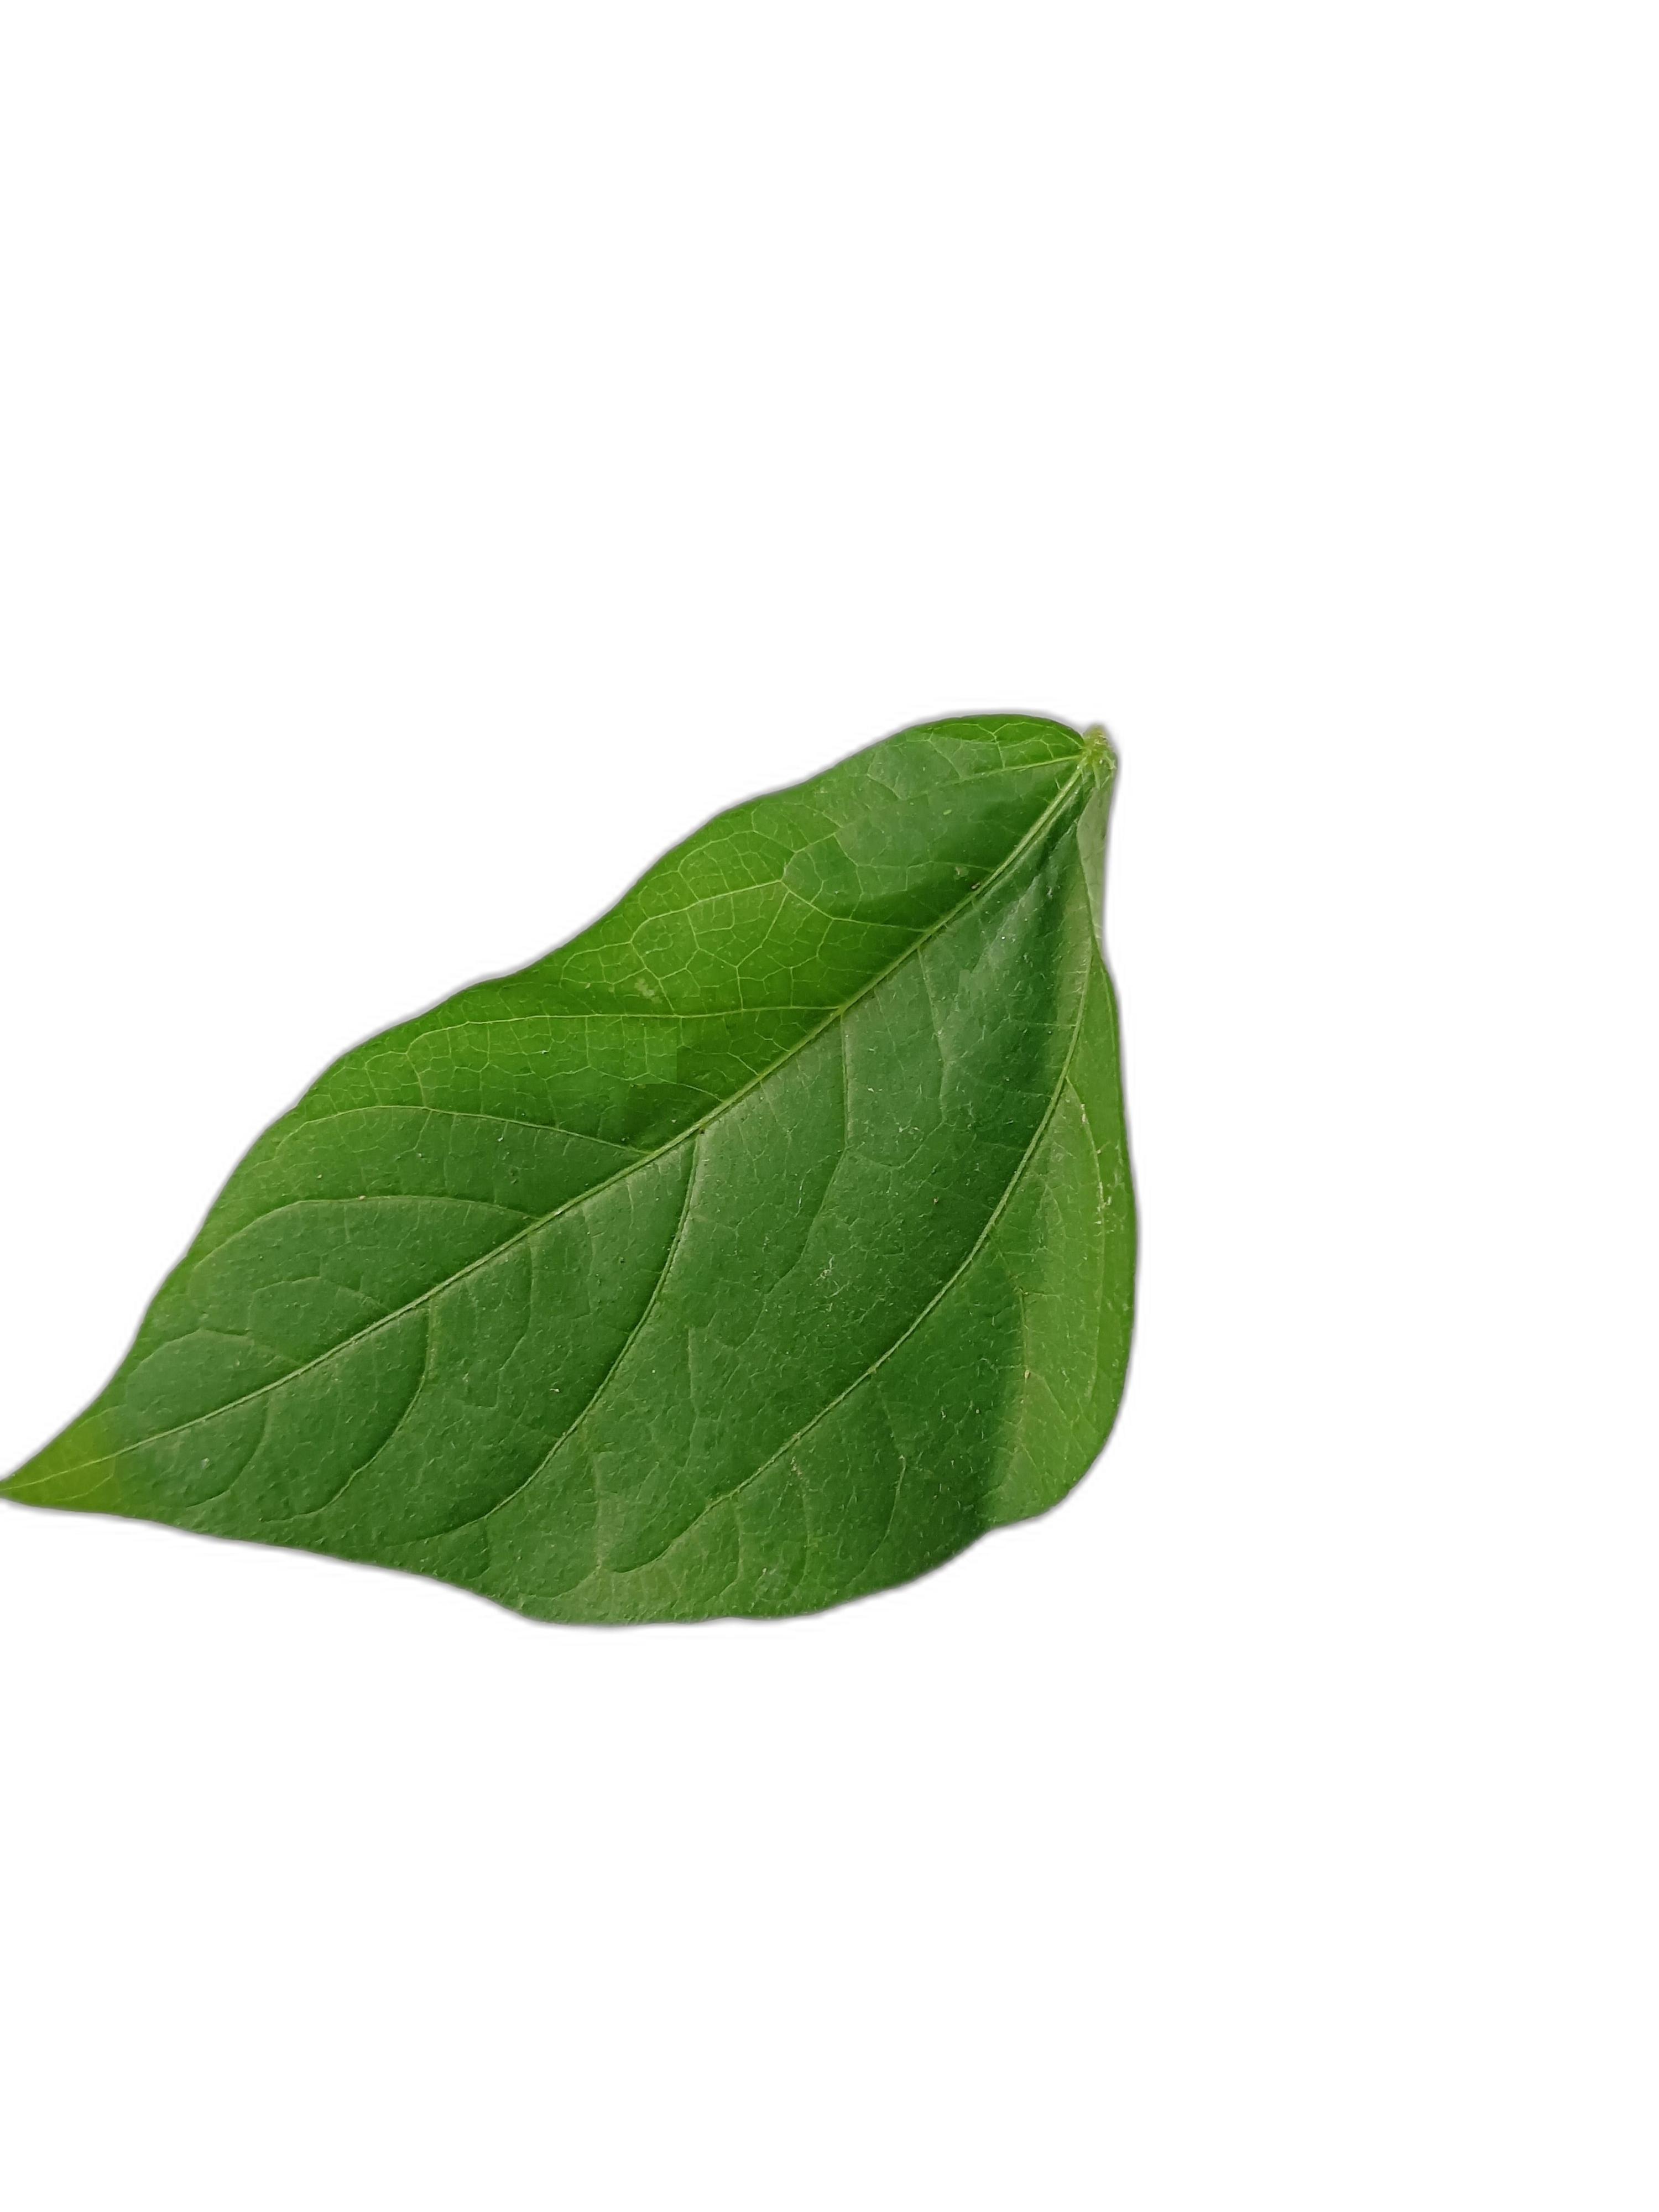
Label: Healthy